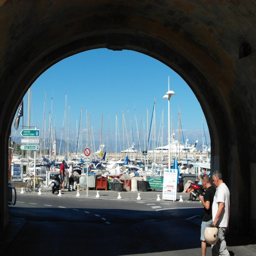
marina right outside the walls